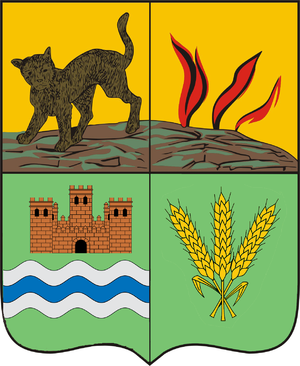
Quba est une ville du nord-est de l'Azerbaïdjan. C'est le chef lieu de la région de Quba.